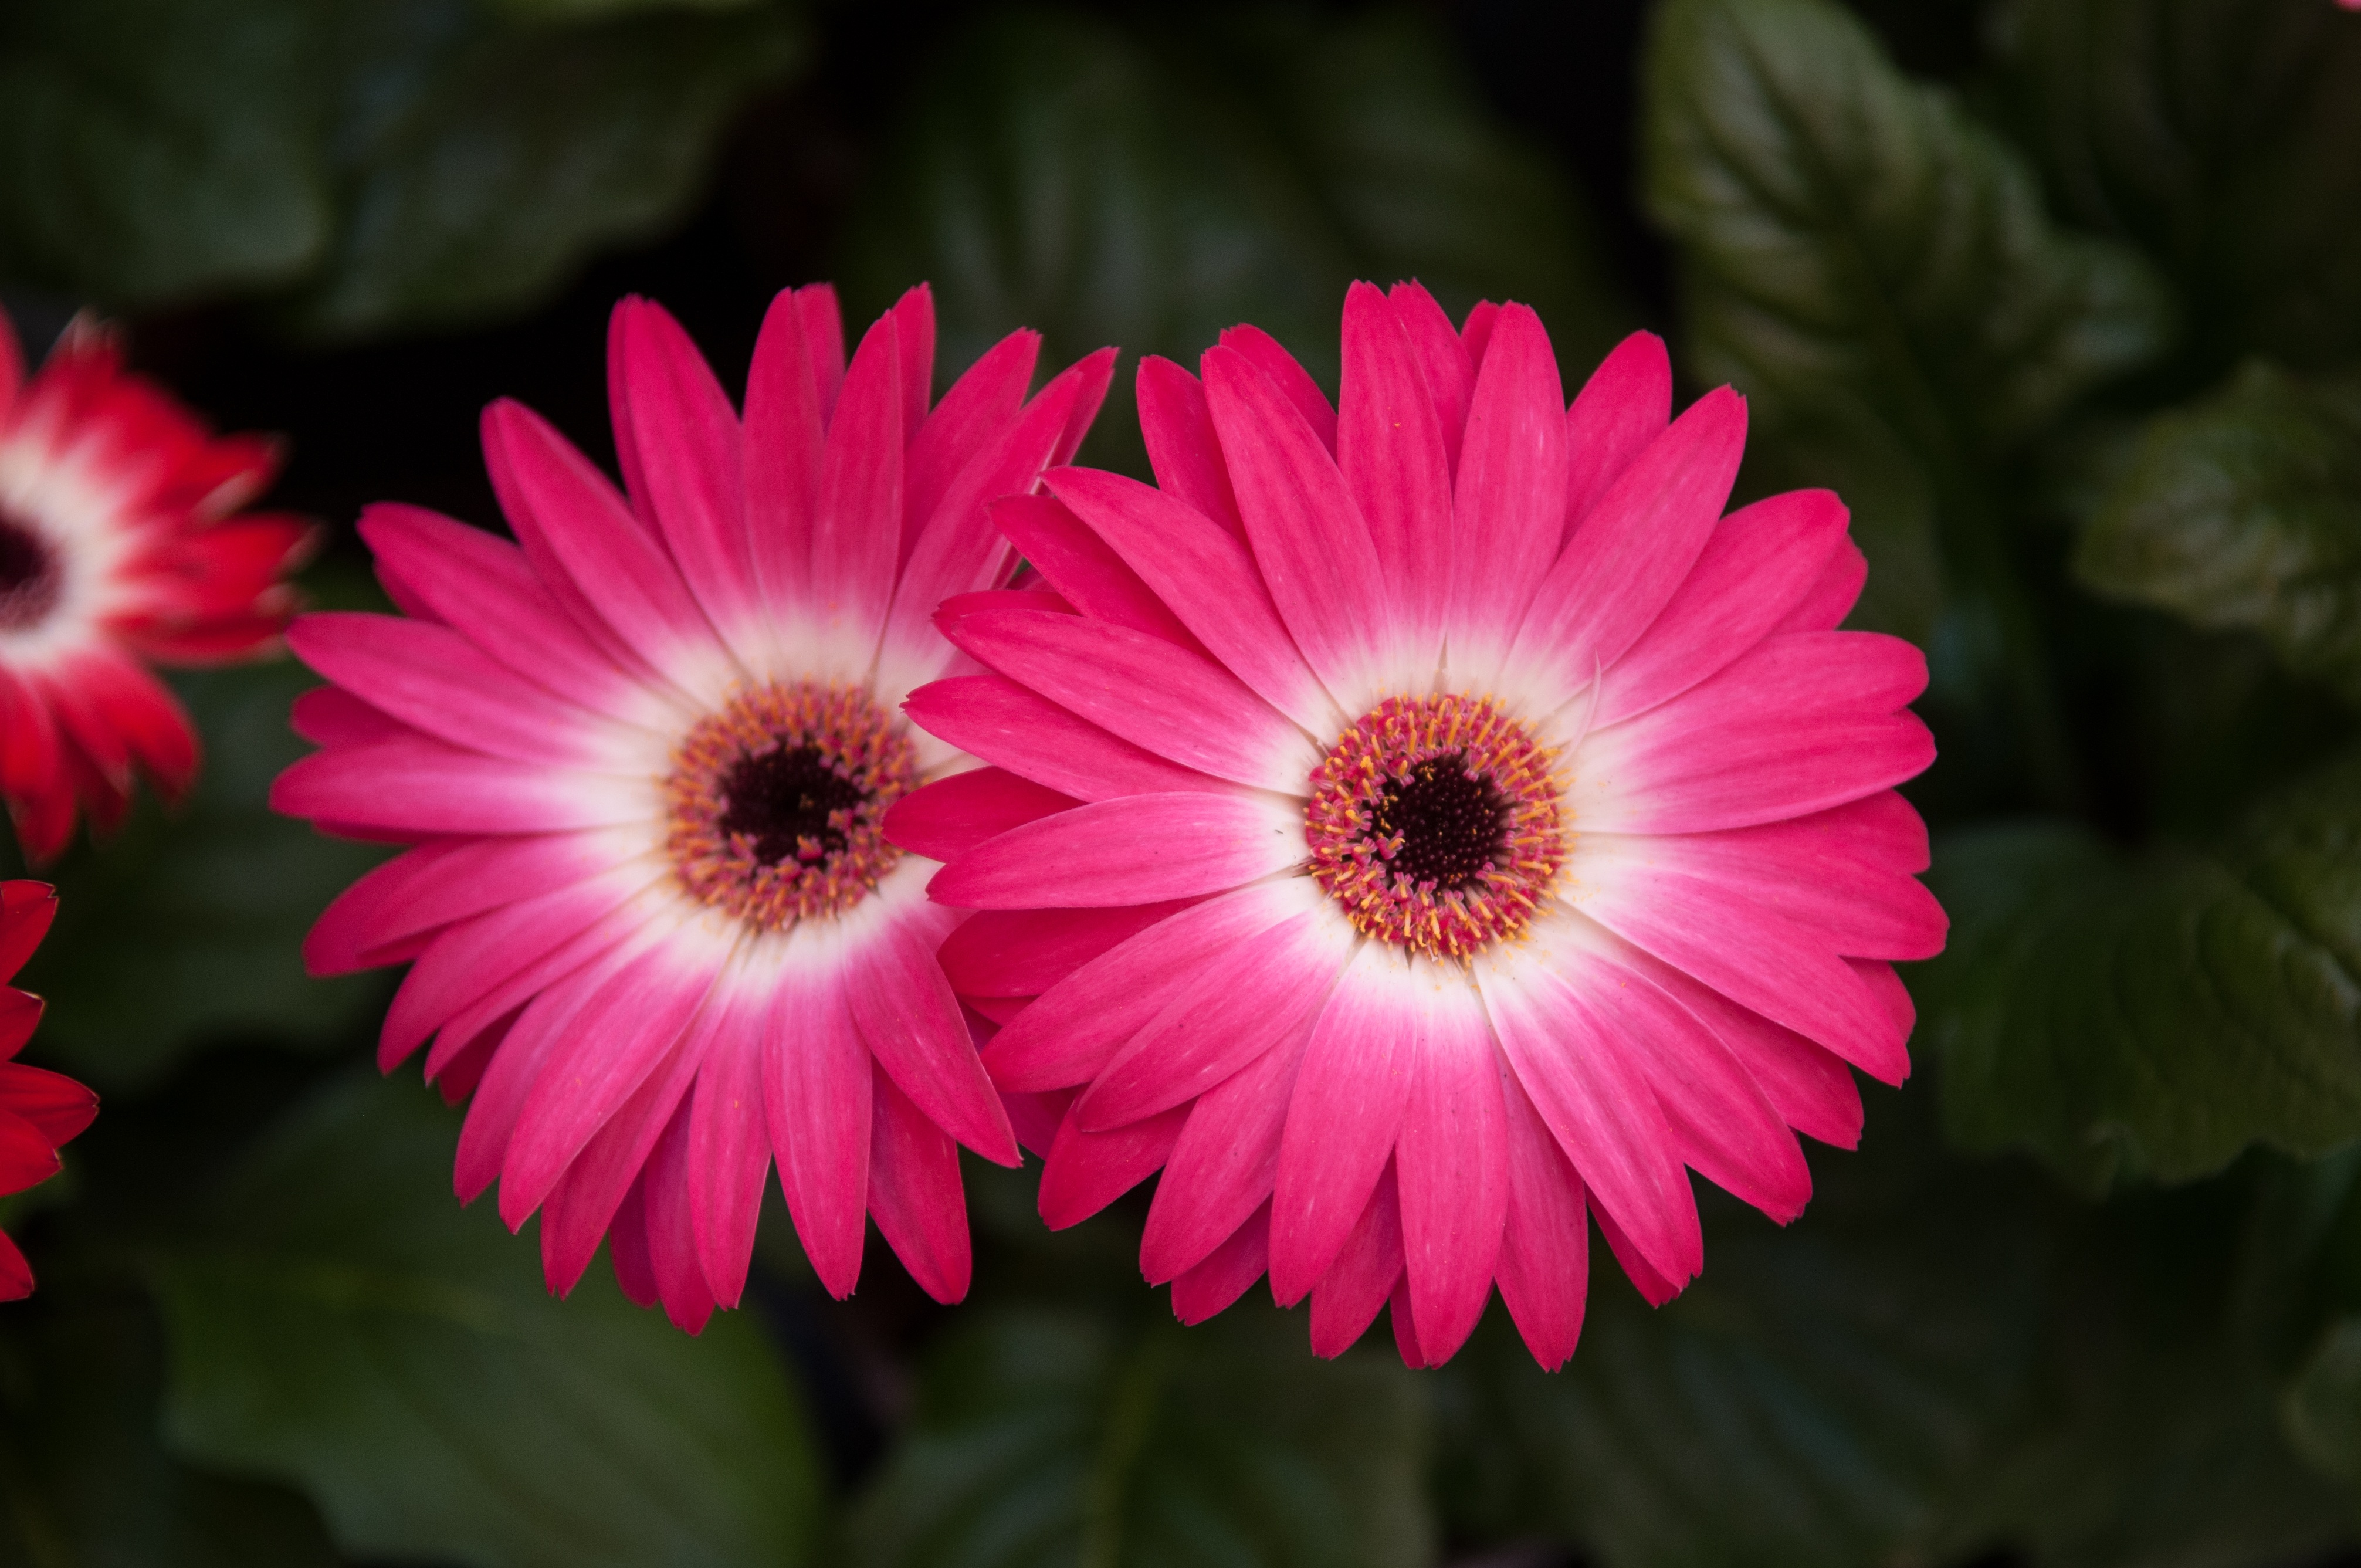
blossom, plant, flower, petal, bloom, daisy, red, close, flora, close up, gerbera, macro photography, flowering plant, daisy family, annual plant, plant stem, land plant, dorotheanthus bellidiformis